Vittorio Ballio Morpurgo

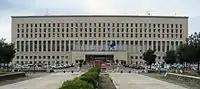
Palazzo della Farnesina, Rome, designed by Morpurgo, Enrico Del Debbio and Arnaldo Foschini.

Vittorio Ballio Morpurgo (1890 in Rome – 1966 in Rome) was an Italian architect. He was a prominent representative of Italian Rationalist architecture of the 1930s.